Vala, or The Four Zoas

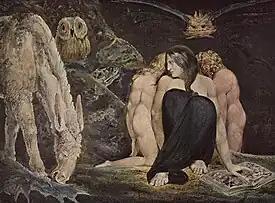
"The Night of Enitharmon's Joy", 1795 William Blake

Between the various editions, the concept of the poem changes. The later edition was on a smaller conceptual scale, and it emphasises the concept of imprisonment found in the "Book of Urizen". The early version emphasised the nature of intelligence and spiritual problems. The later edition placed an emphasis on the idea of renovation being found within Christianity. As Blake revised the poem, he added more concrete images and connected the plot to the histories of the Druids and of the Christians along with adding various locations connected to them. In both editions of the poem, Blake changed his mythological system in the "Book of Urizen" from a dualistic struggle between two divine powers to a struggle of four aspects split from Eternity. These aspects are Blake's Four Zoas, which represent four aspects of the Almighty God and "Vala" is the first work to mention them. In particular, Blake's God/Man union is broken down into the bodily components of Urizen (head), Urthona (loins), Luvah (heart), and Tharmas (unity of the body) with paired Emanations being Ahania (wisdom, from the head), Enitharmon (what can't be attained in nature, from the loins), Vala (nature, from the heart), and Enion (earth mother, from the separation of unity). As connected to Blake's understanding of the divine, the Zoas are the God the Father (Tharmas, sense), the Son of God (Luvah, love), the Holy Ghost (Urthona, imagination), and Satan who was originally of the divine substance (Urizen, reason) and their Emanations represent Sexual Urges (Enion), Nature (Vala), Inspiration (Enitharmon), and Pleasure (Ahania).